White-throated treerunner

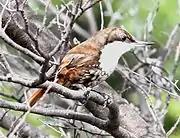
Adult white-throated treerunner.

The white-throated treerunner is long on average, with a weight between . It has an appearance reminiscent of the nuthatch, with its overall look and plumage, unlike other species in the Furnariidae. Wing chord is from , tail is , and torso from . The iris is dark brown. It has a long , at around with a slight upward curve. Its upper mandible is dark gray and lower mandible a whitish-pale gray. The feet are dark gray, blackish or brown.